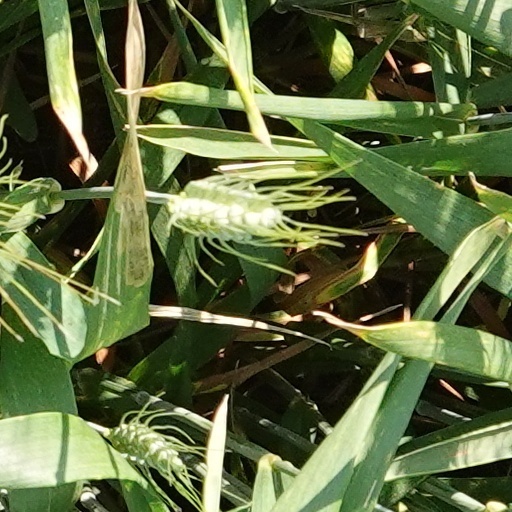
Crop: wheat